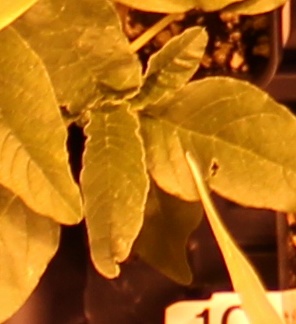
Label: Waterhemp